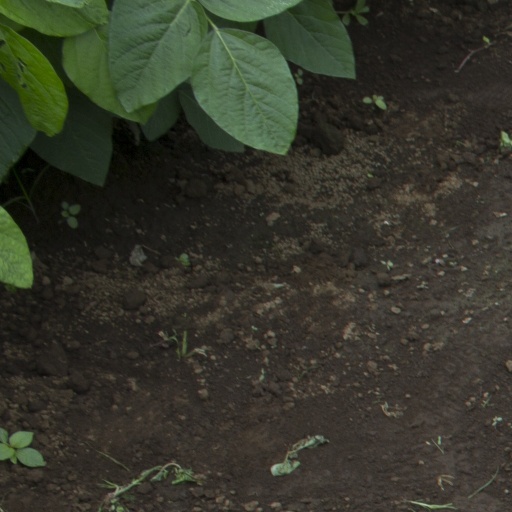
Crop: soybean